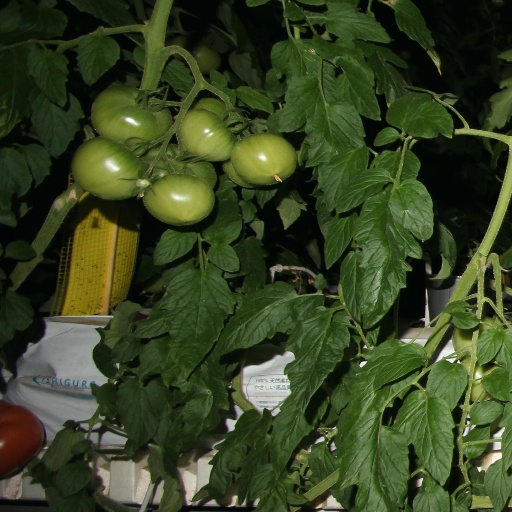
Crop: tomato